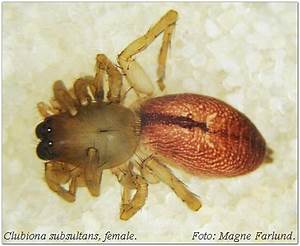
Label: ragno